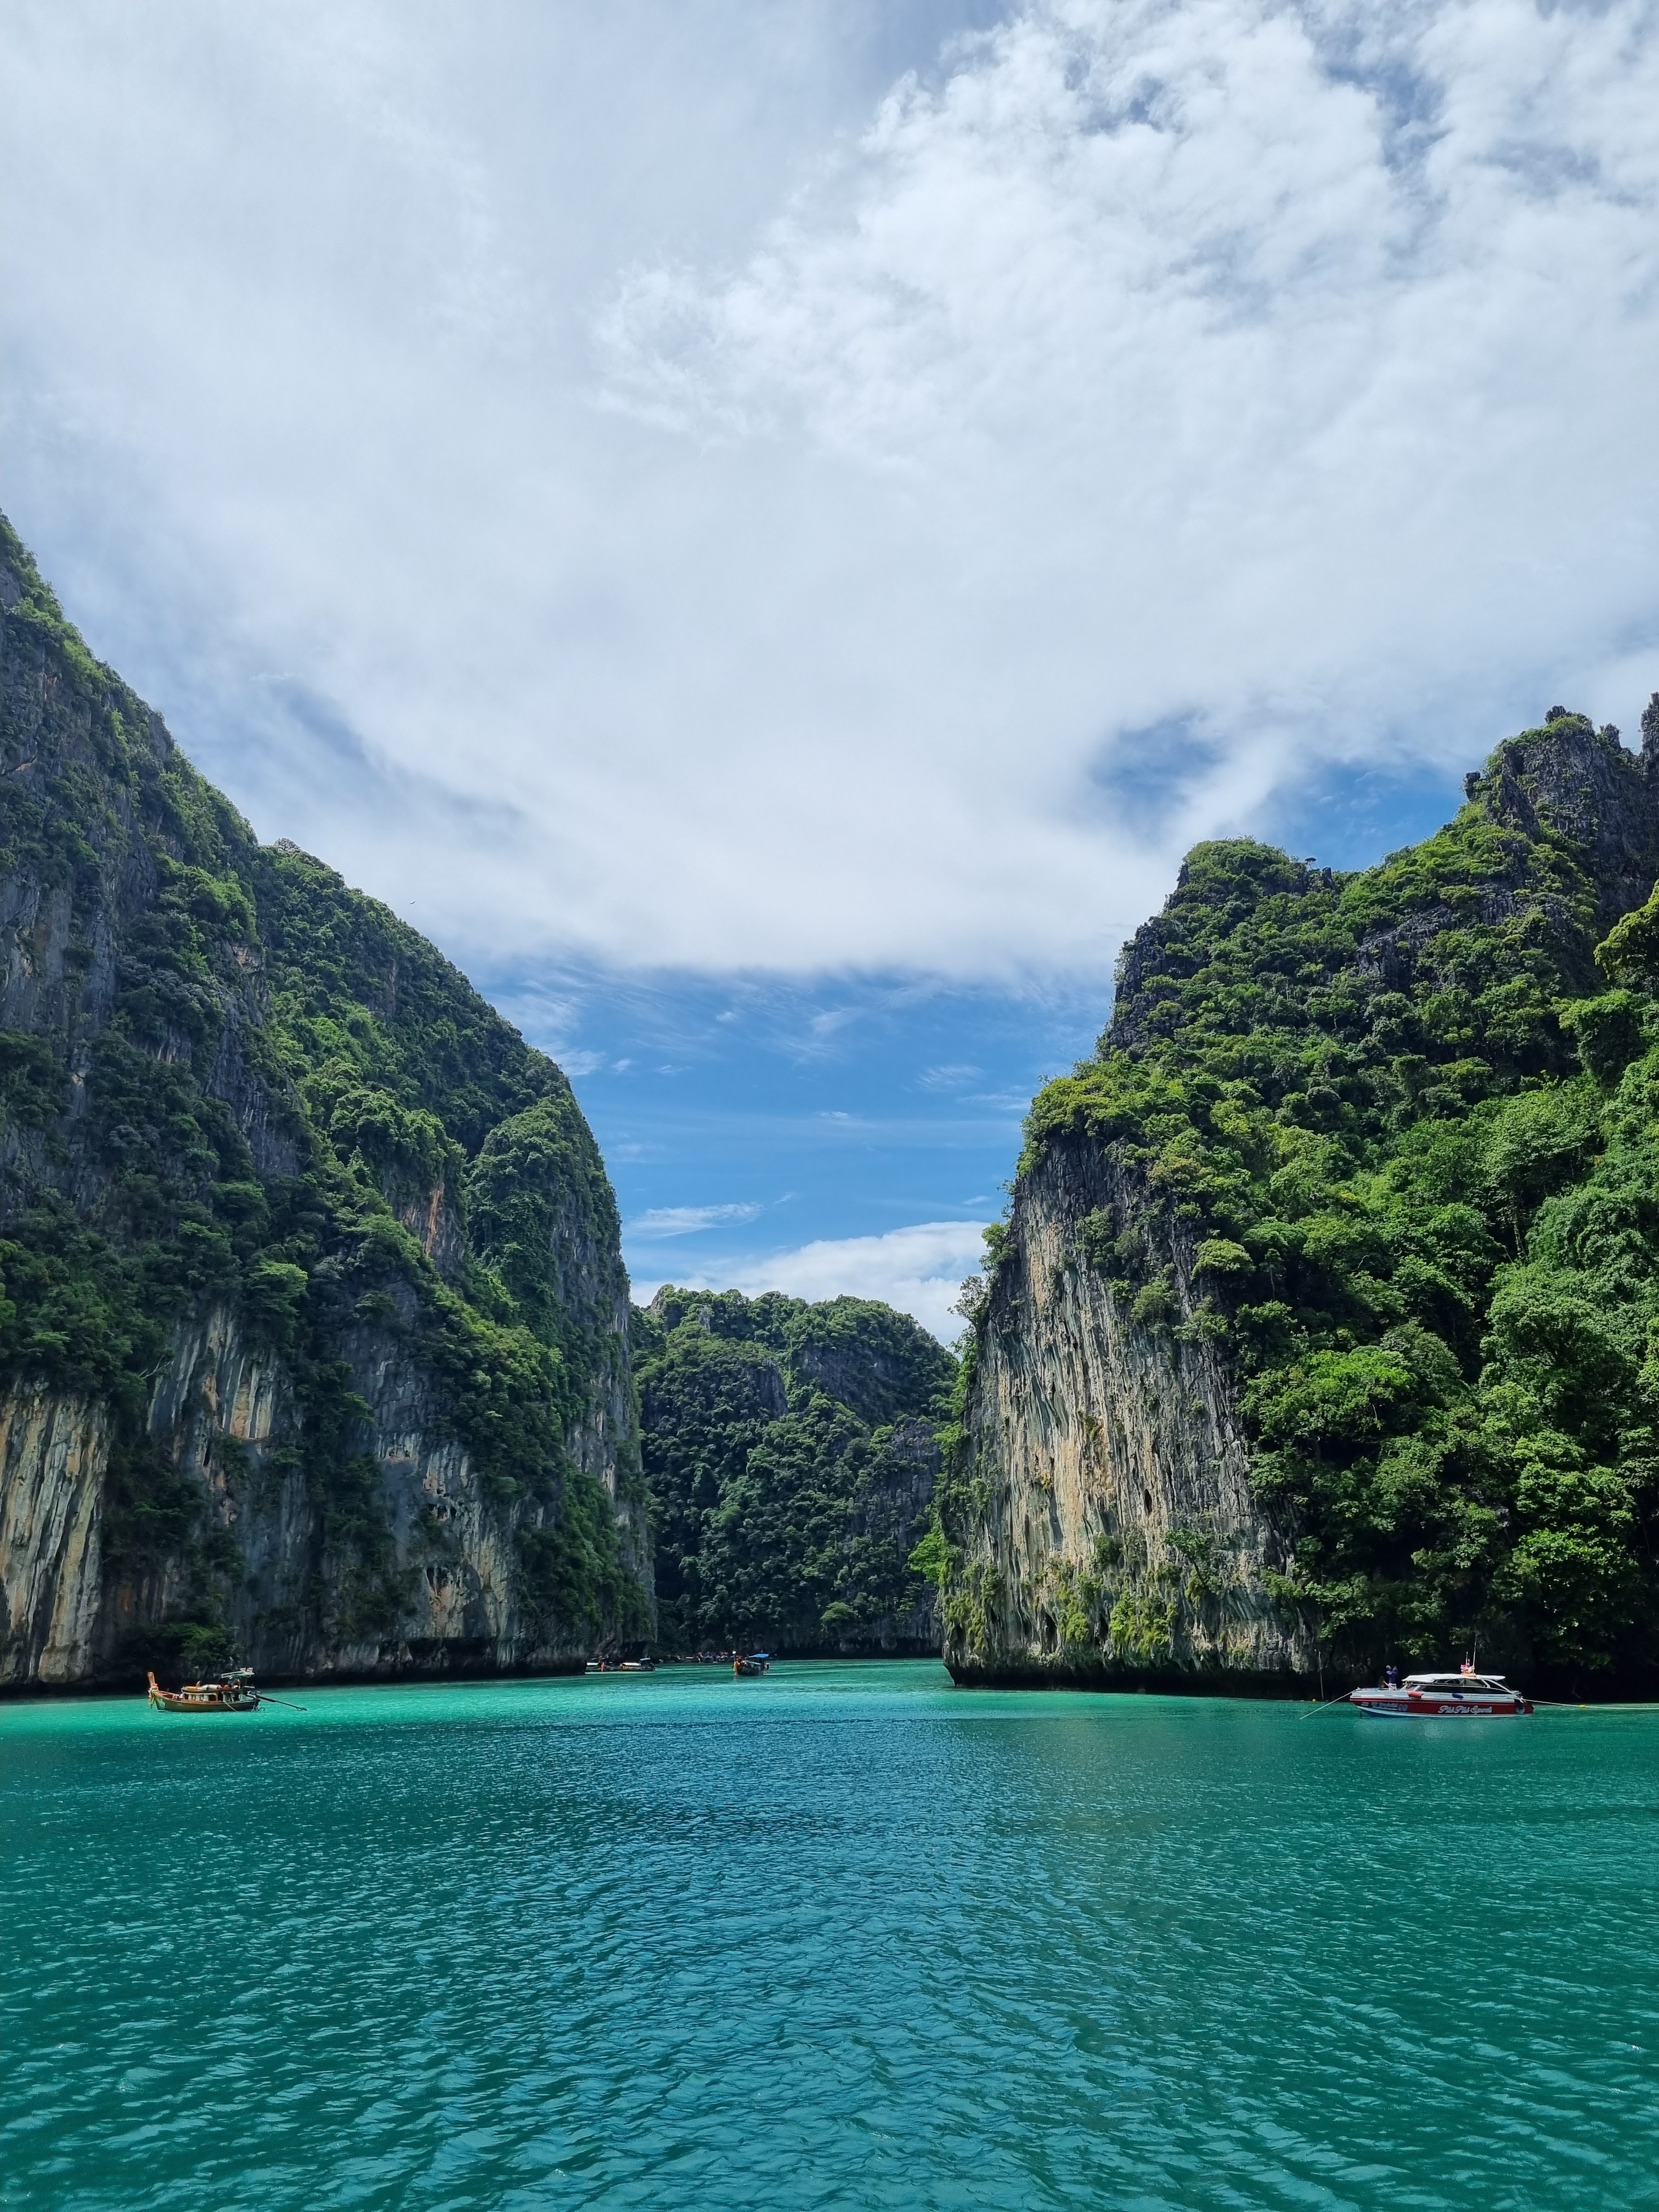
sea, cloud, water, sky, water resources, mountain, azure, highland, natural landscape, coastal and oceanic landforms, watercourse, terrain, lake, mountainous landforms, horizon, landscape, formation, hill, headland, mountain range, klippe, tree, cumulus, island, rock, lake district, cape, reservoir, tropics, sound, ocean, cove, coast, loch, bay, cliff, caribbean, channel, escarpment, wave, mountain river, valley, fluvial landforms of streams, inlet, wind wave, promontory, leisure, reflection, tourism, batholith, tarn, bight